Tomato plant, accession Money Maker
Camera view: tilt-top (135 deg); turntable rotation: 150 degrees
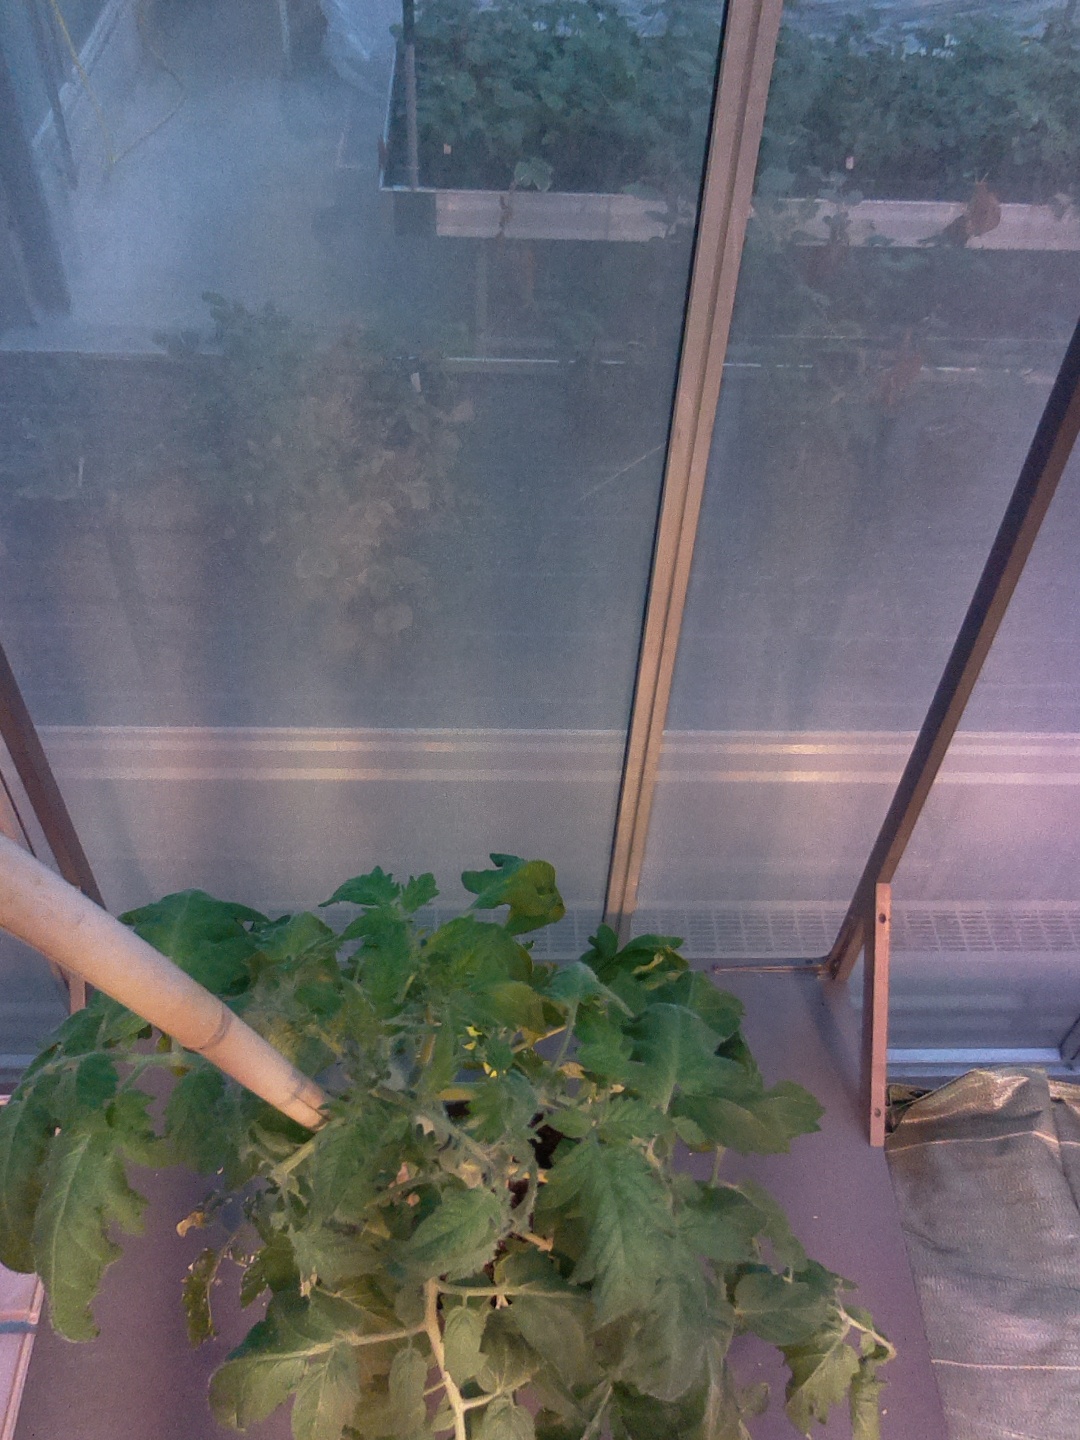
BBCH growth stage 60: First flowers open